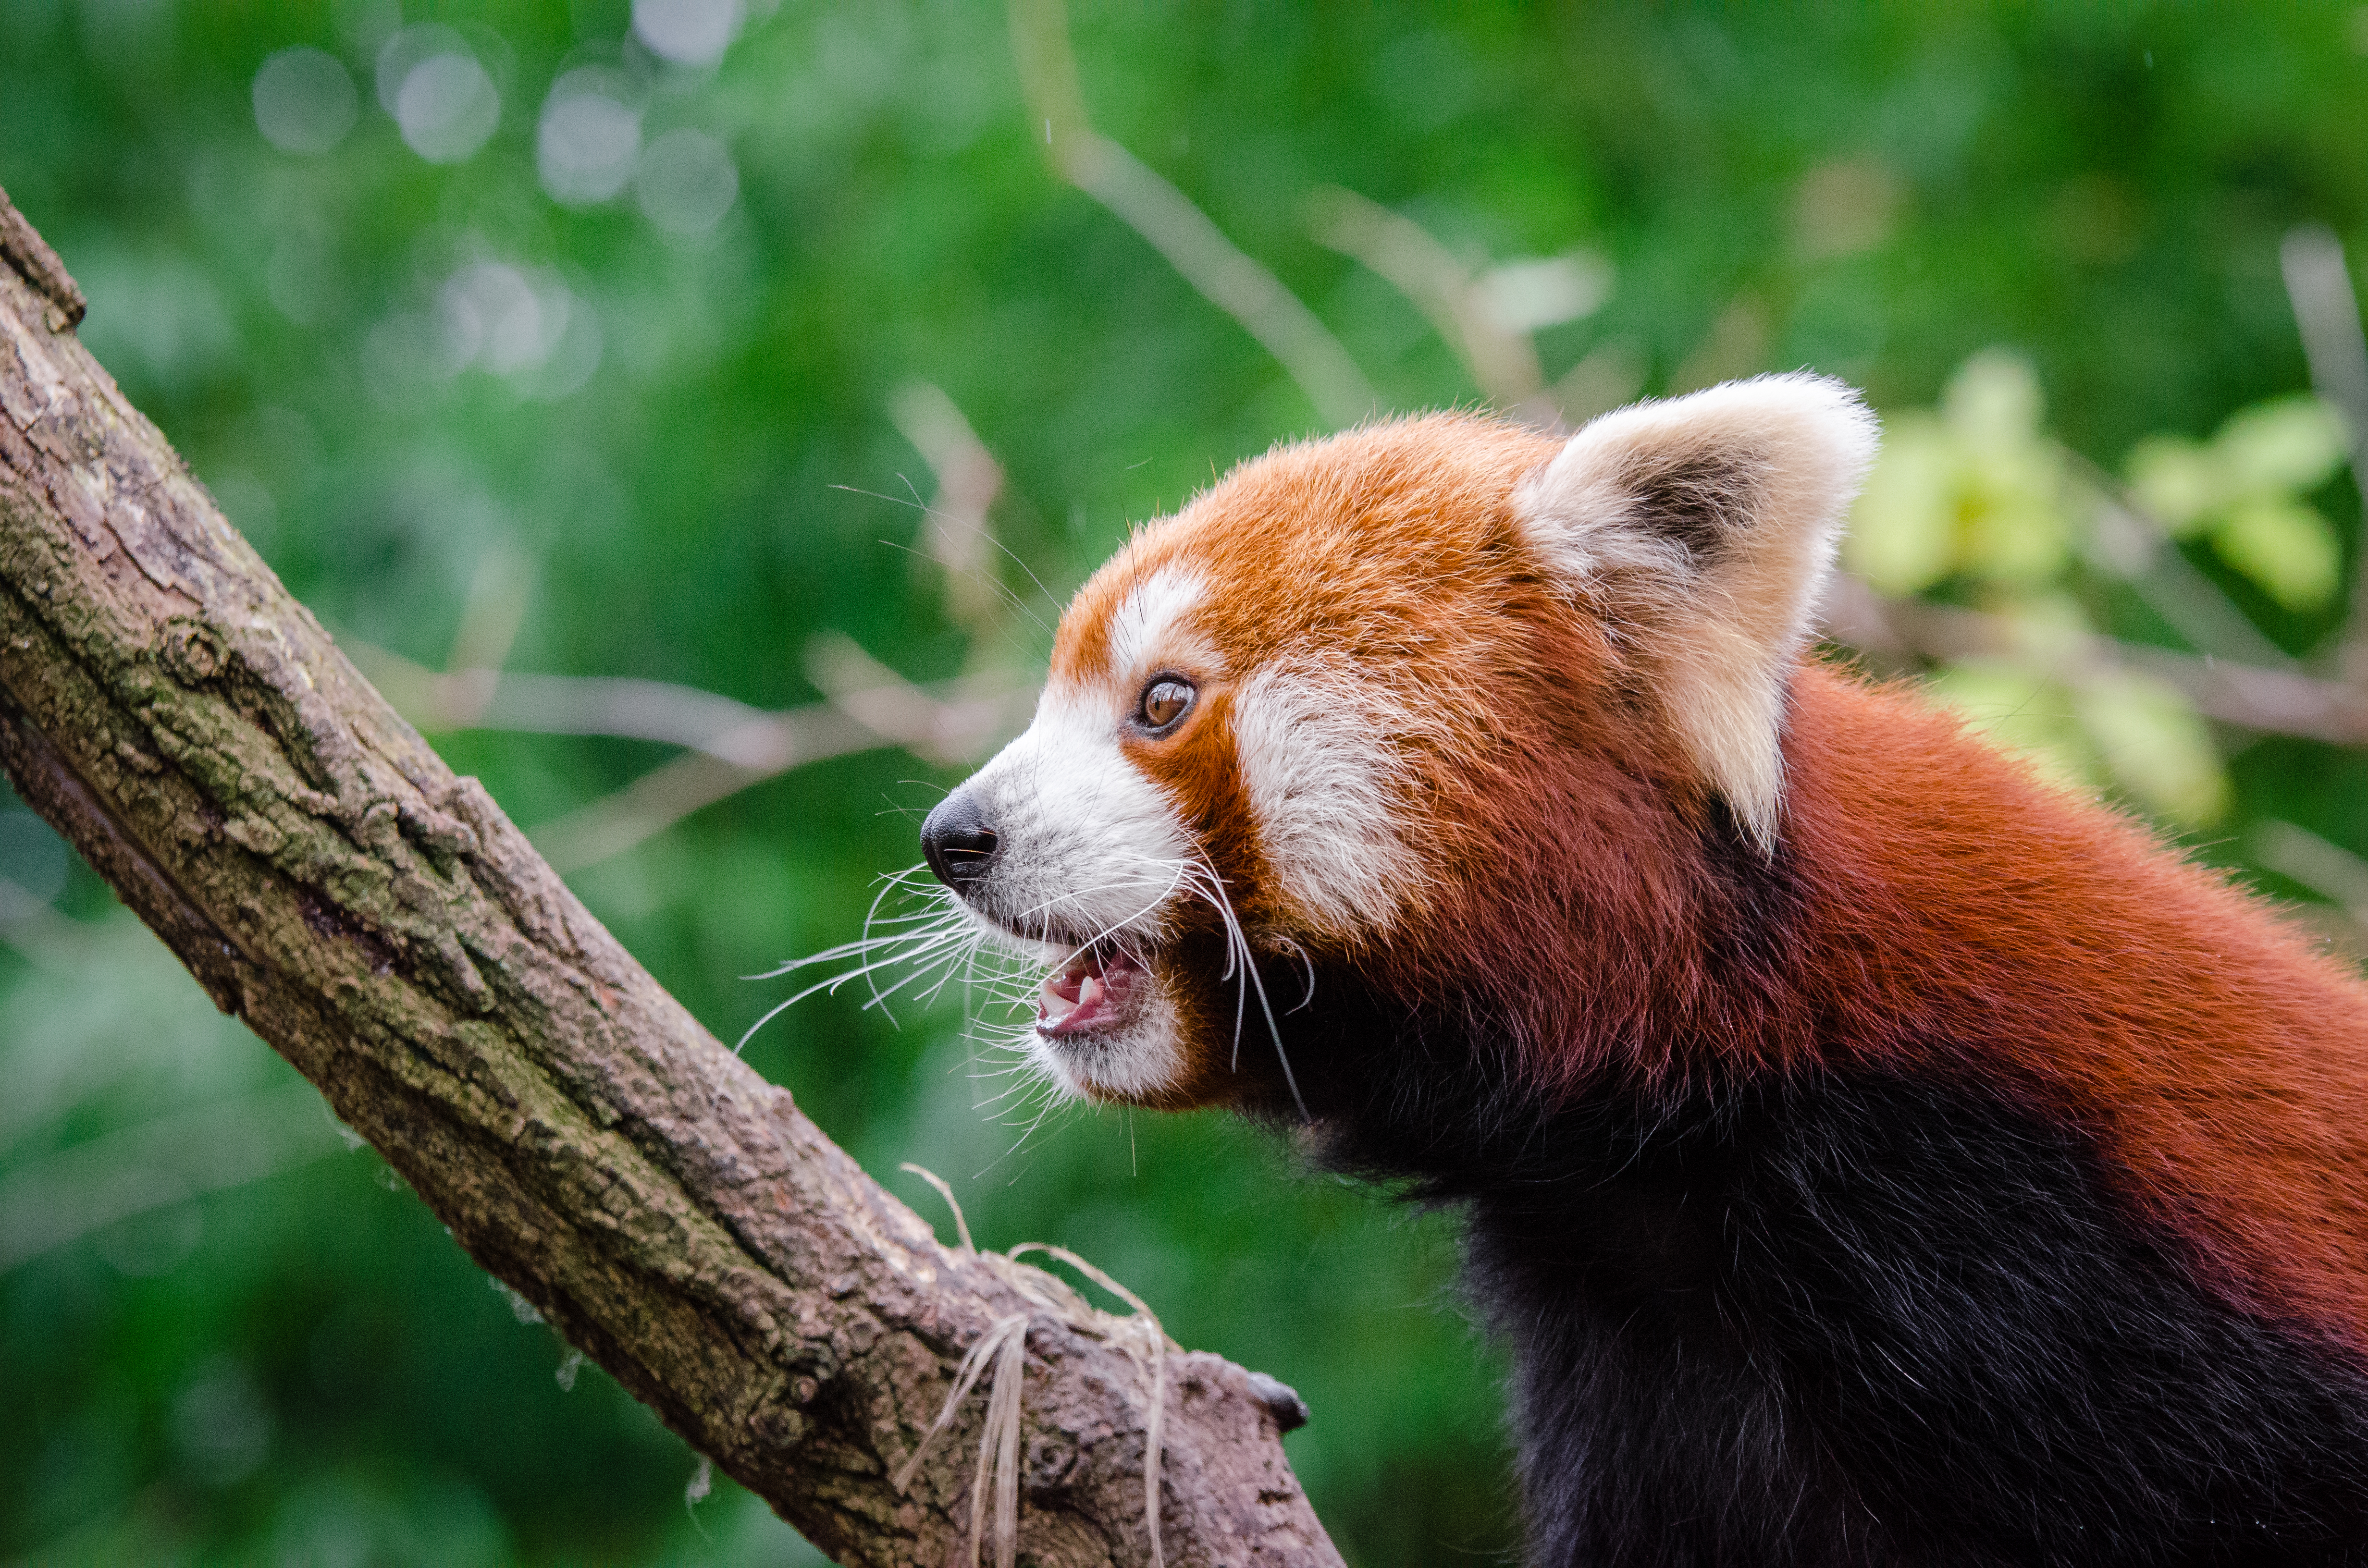
tree, nature, bokeh, blur, field, vintage, sweet, feet, animal, cute, female, wildlife, zoo, fur, orange, young, spring, green, high, red, foot, mammal, nikon, fauna, red panda, panda, 2015, face, nose, whiskers, paw, tail, animals, ears, endangered, vertebrate, germany, deutschland, natur, paws, tier, depth, iso, depthoffield, fell, gesicht, baum, adorable, bamboo, d7000, roter, kleiner, niedlich, sues, suess, species, bedrohte, tierart, tierpark, weiblich, jungtier, jung, ohren, schwanz, nase, bedroht, ailurus, fulgens, mozilla, firefox, wochenende, weekend, fr hling, gr n, s s, dog breed group